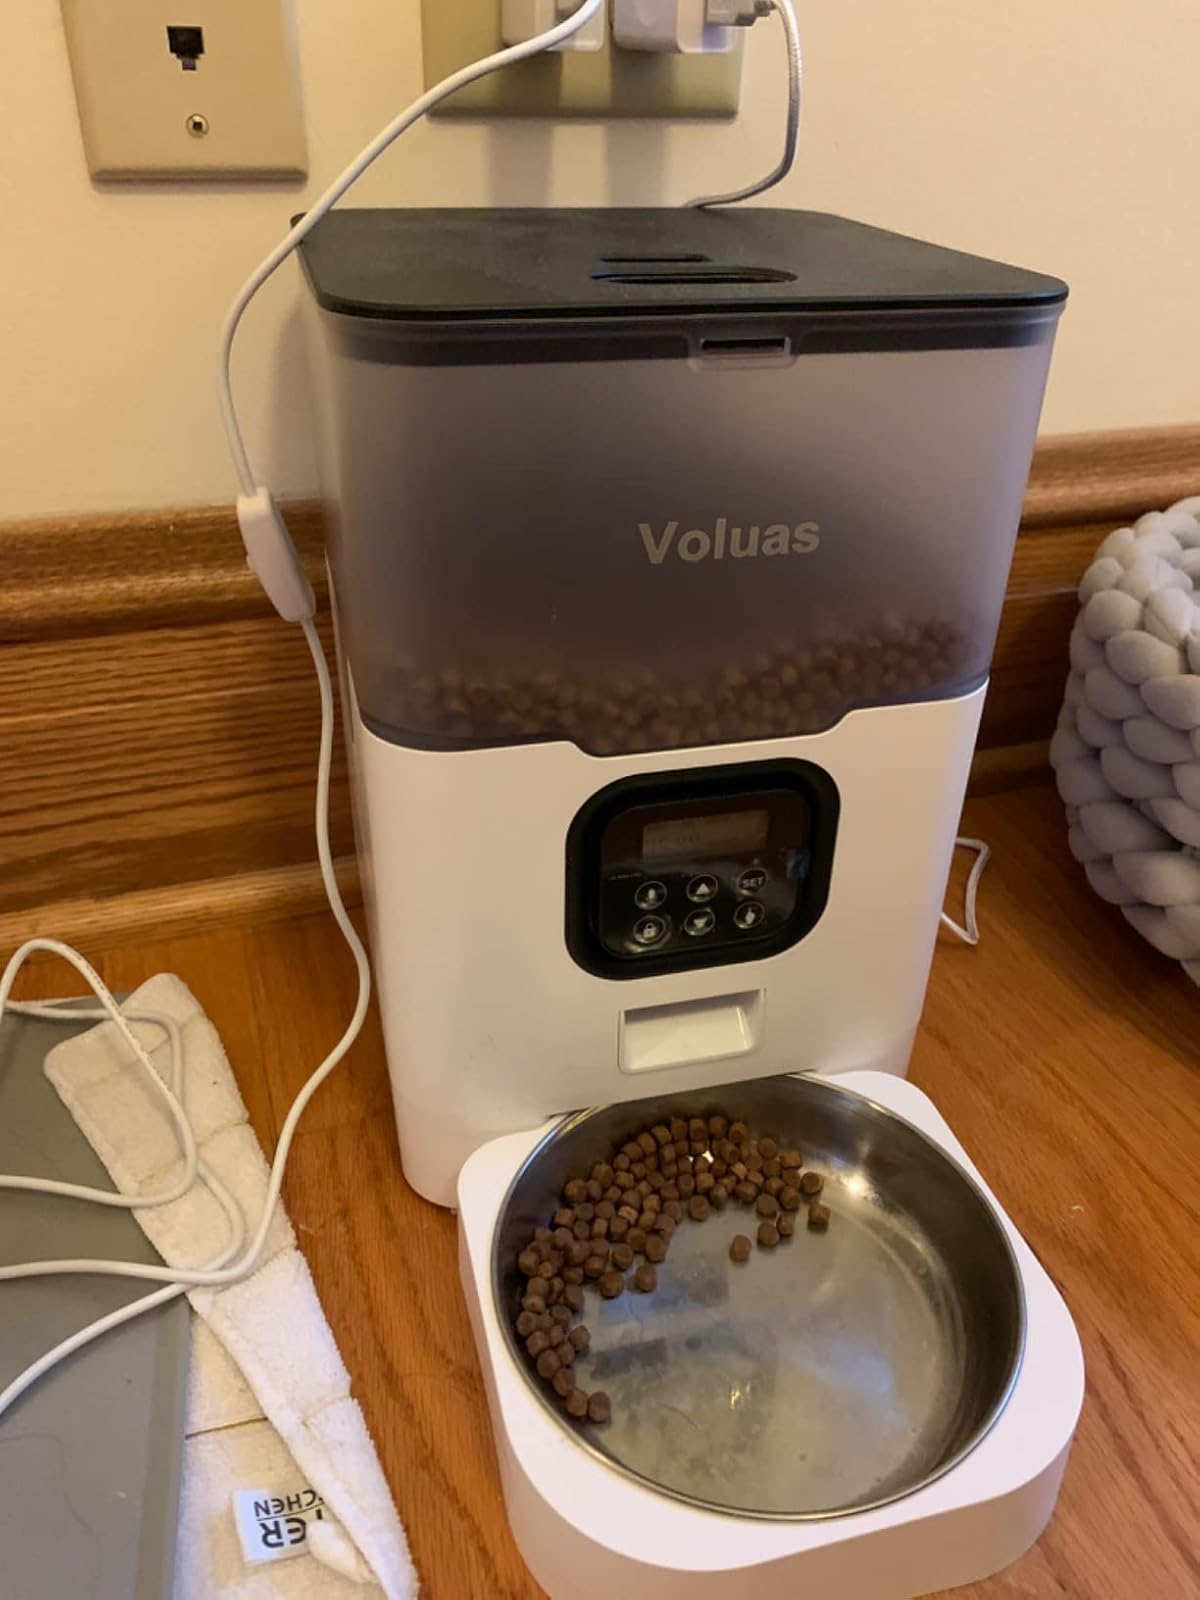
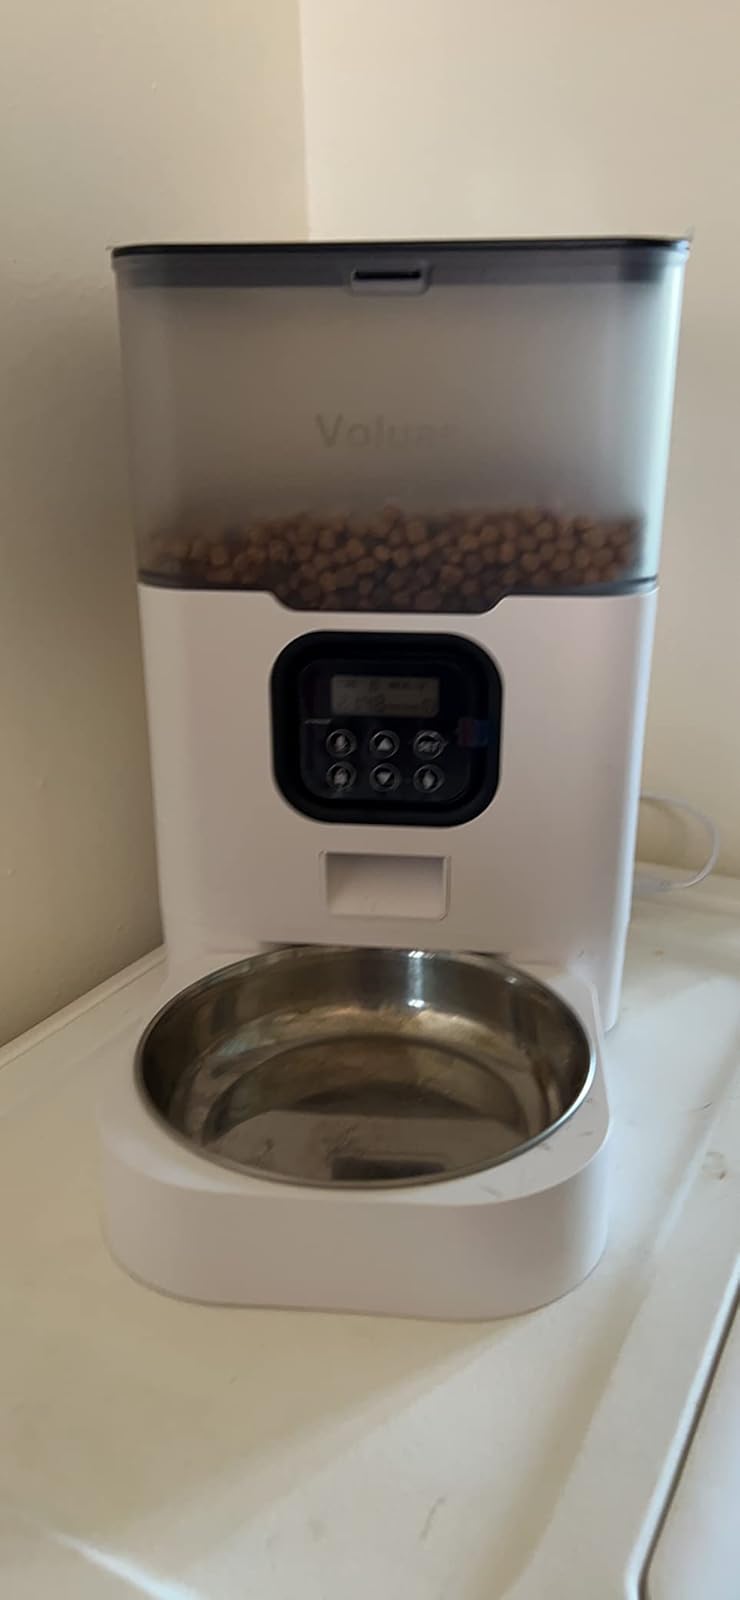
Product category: items_feeder
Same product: yes